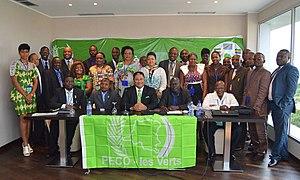
29 novembre 2014
Didace Pembe Bokiaga est un homme politique de la République démocratique du Congo. Il a été nommé ministre de l’Environnement dans le Gouvernement Gizenga 1 du 6 février 2007. À deux reprises, en 2006 et 2011, il a été élu député national pour la circonscription de Mushie. Figure de proue de l'écologie en RDC, il est président du parti Alliance des écologistes congolais, qu'il a co-fondé en 2008.*